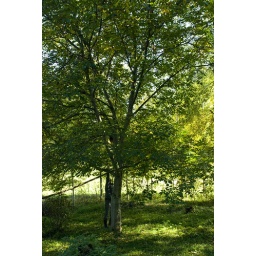
This nut tree was planted when Matej was 8 years old. He is standing by the three.